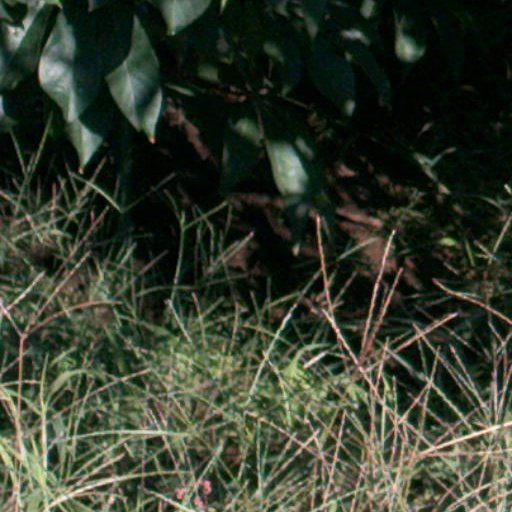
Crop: cassava